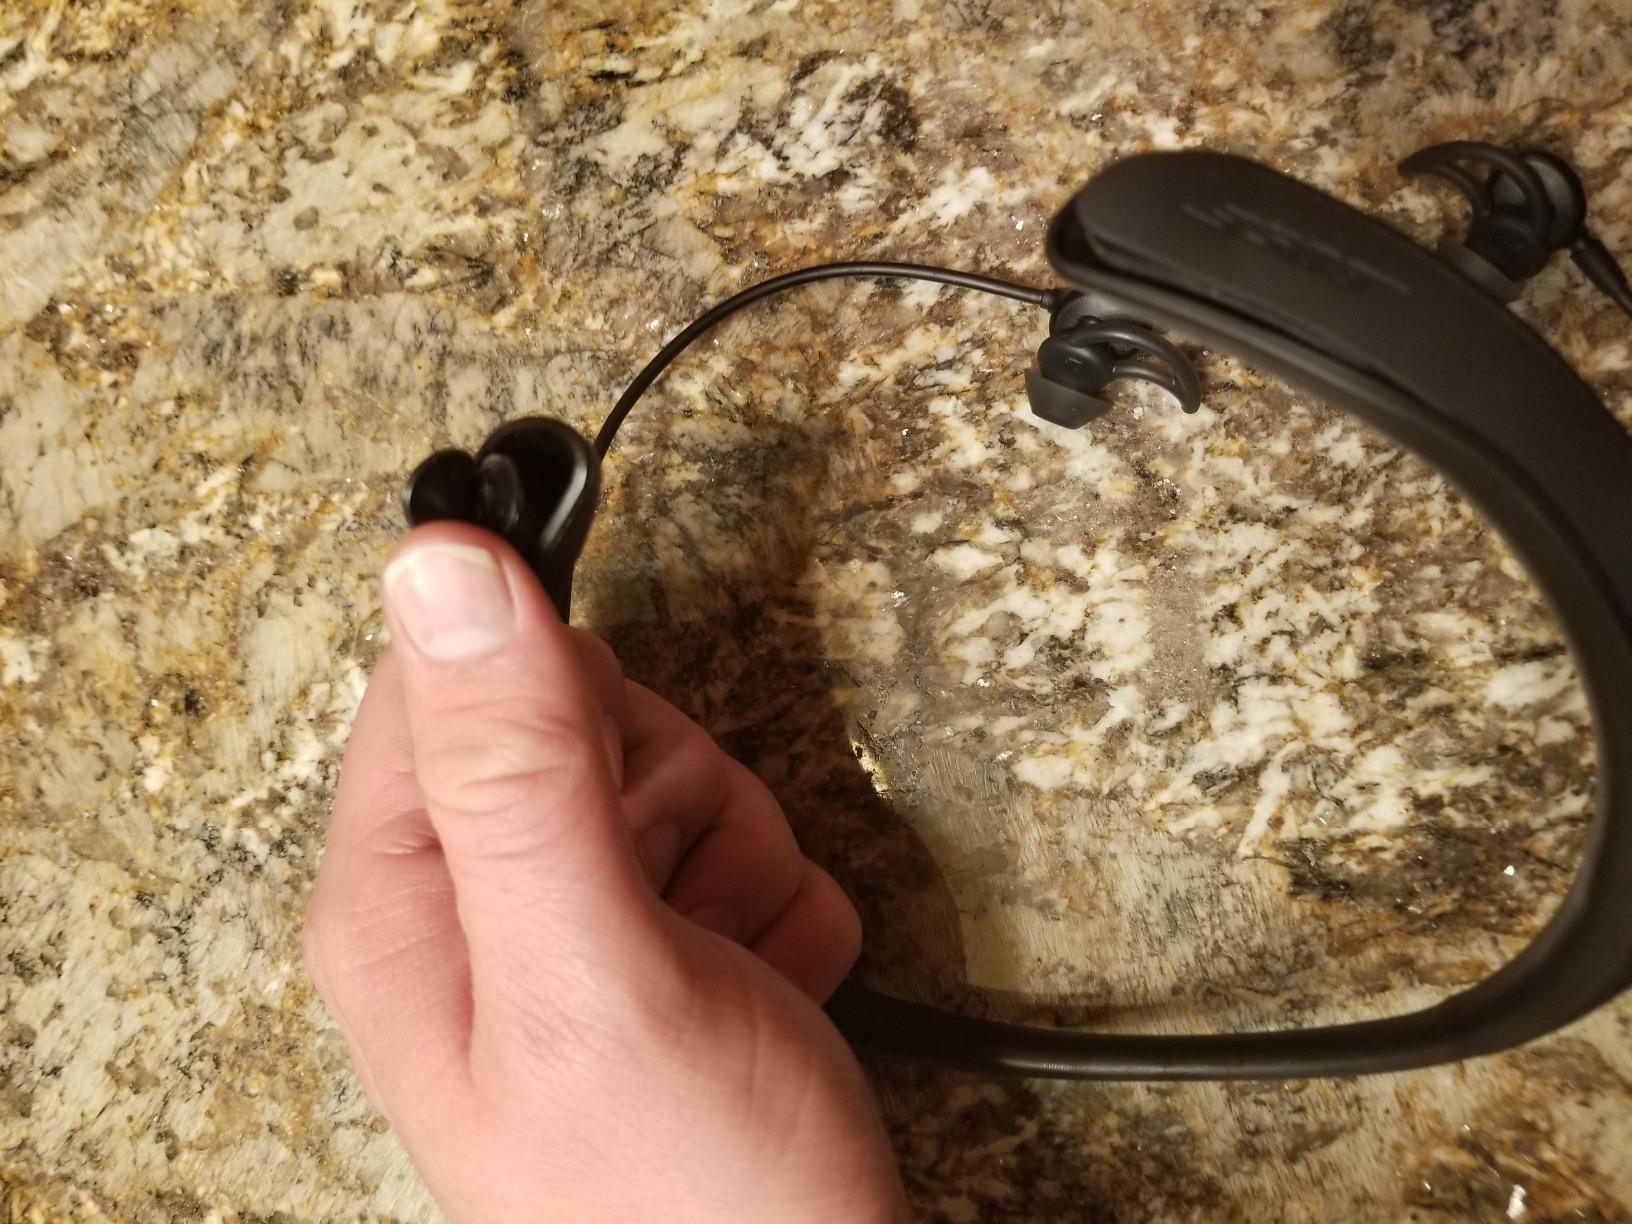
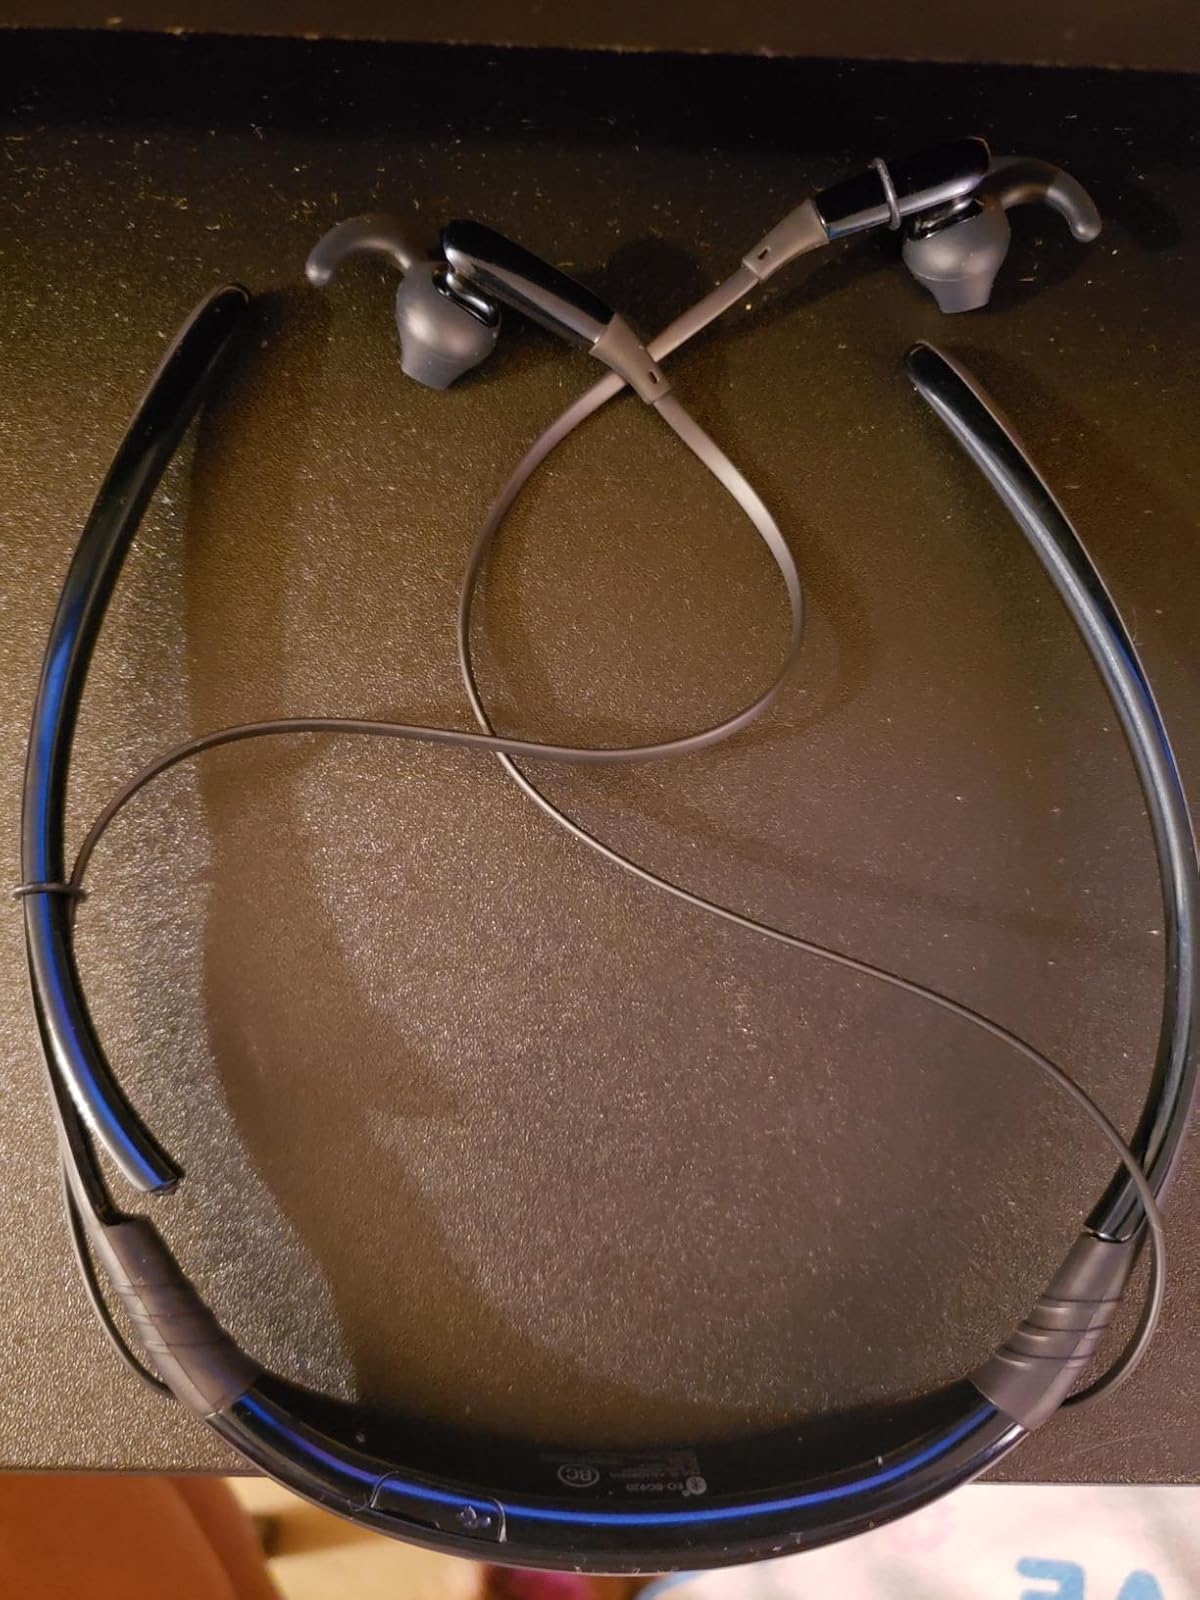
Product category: headphones
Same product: no